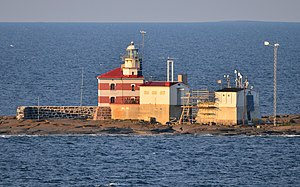
Märket
Märkets fyr står på finsk territorium.
Märket med Märkets fyr er et skær i Södra kvarken som siden freden i Fredrikshamn 1809 ligger på grænsen mellem Sverige og Finland. Ifølge Ålandskonventionen som blev indgået i 1921 går grænsen mellem Sverige og Finland gennem skærets midte. Grænsedragningen blev justeret i 1985.